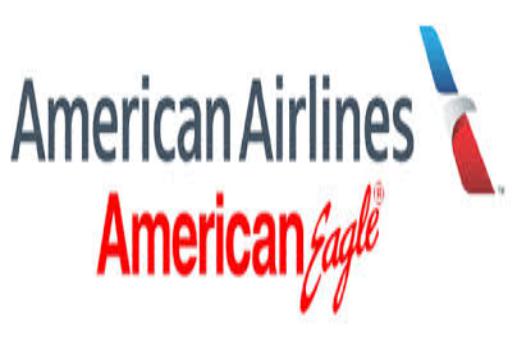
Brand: American Eagle
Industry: Clothes